Jerusalem (Mendelssohn book)

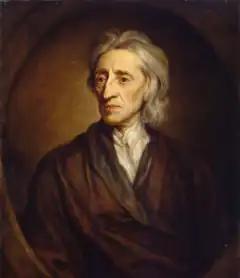
John Locke in a portrait by Sir Godfrey Kneller (1646–1723)

Through the category "freedom of conscience" ("Gewissensfreiheit") Mendelssohn turned from the dark side ("war of all against all") to John Locke's enlightened definition of "tolerance" and to his concept of the separation between religion and state: